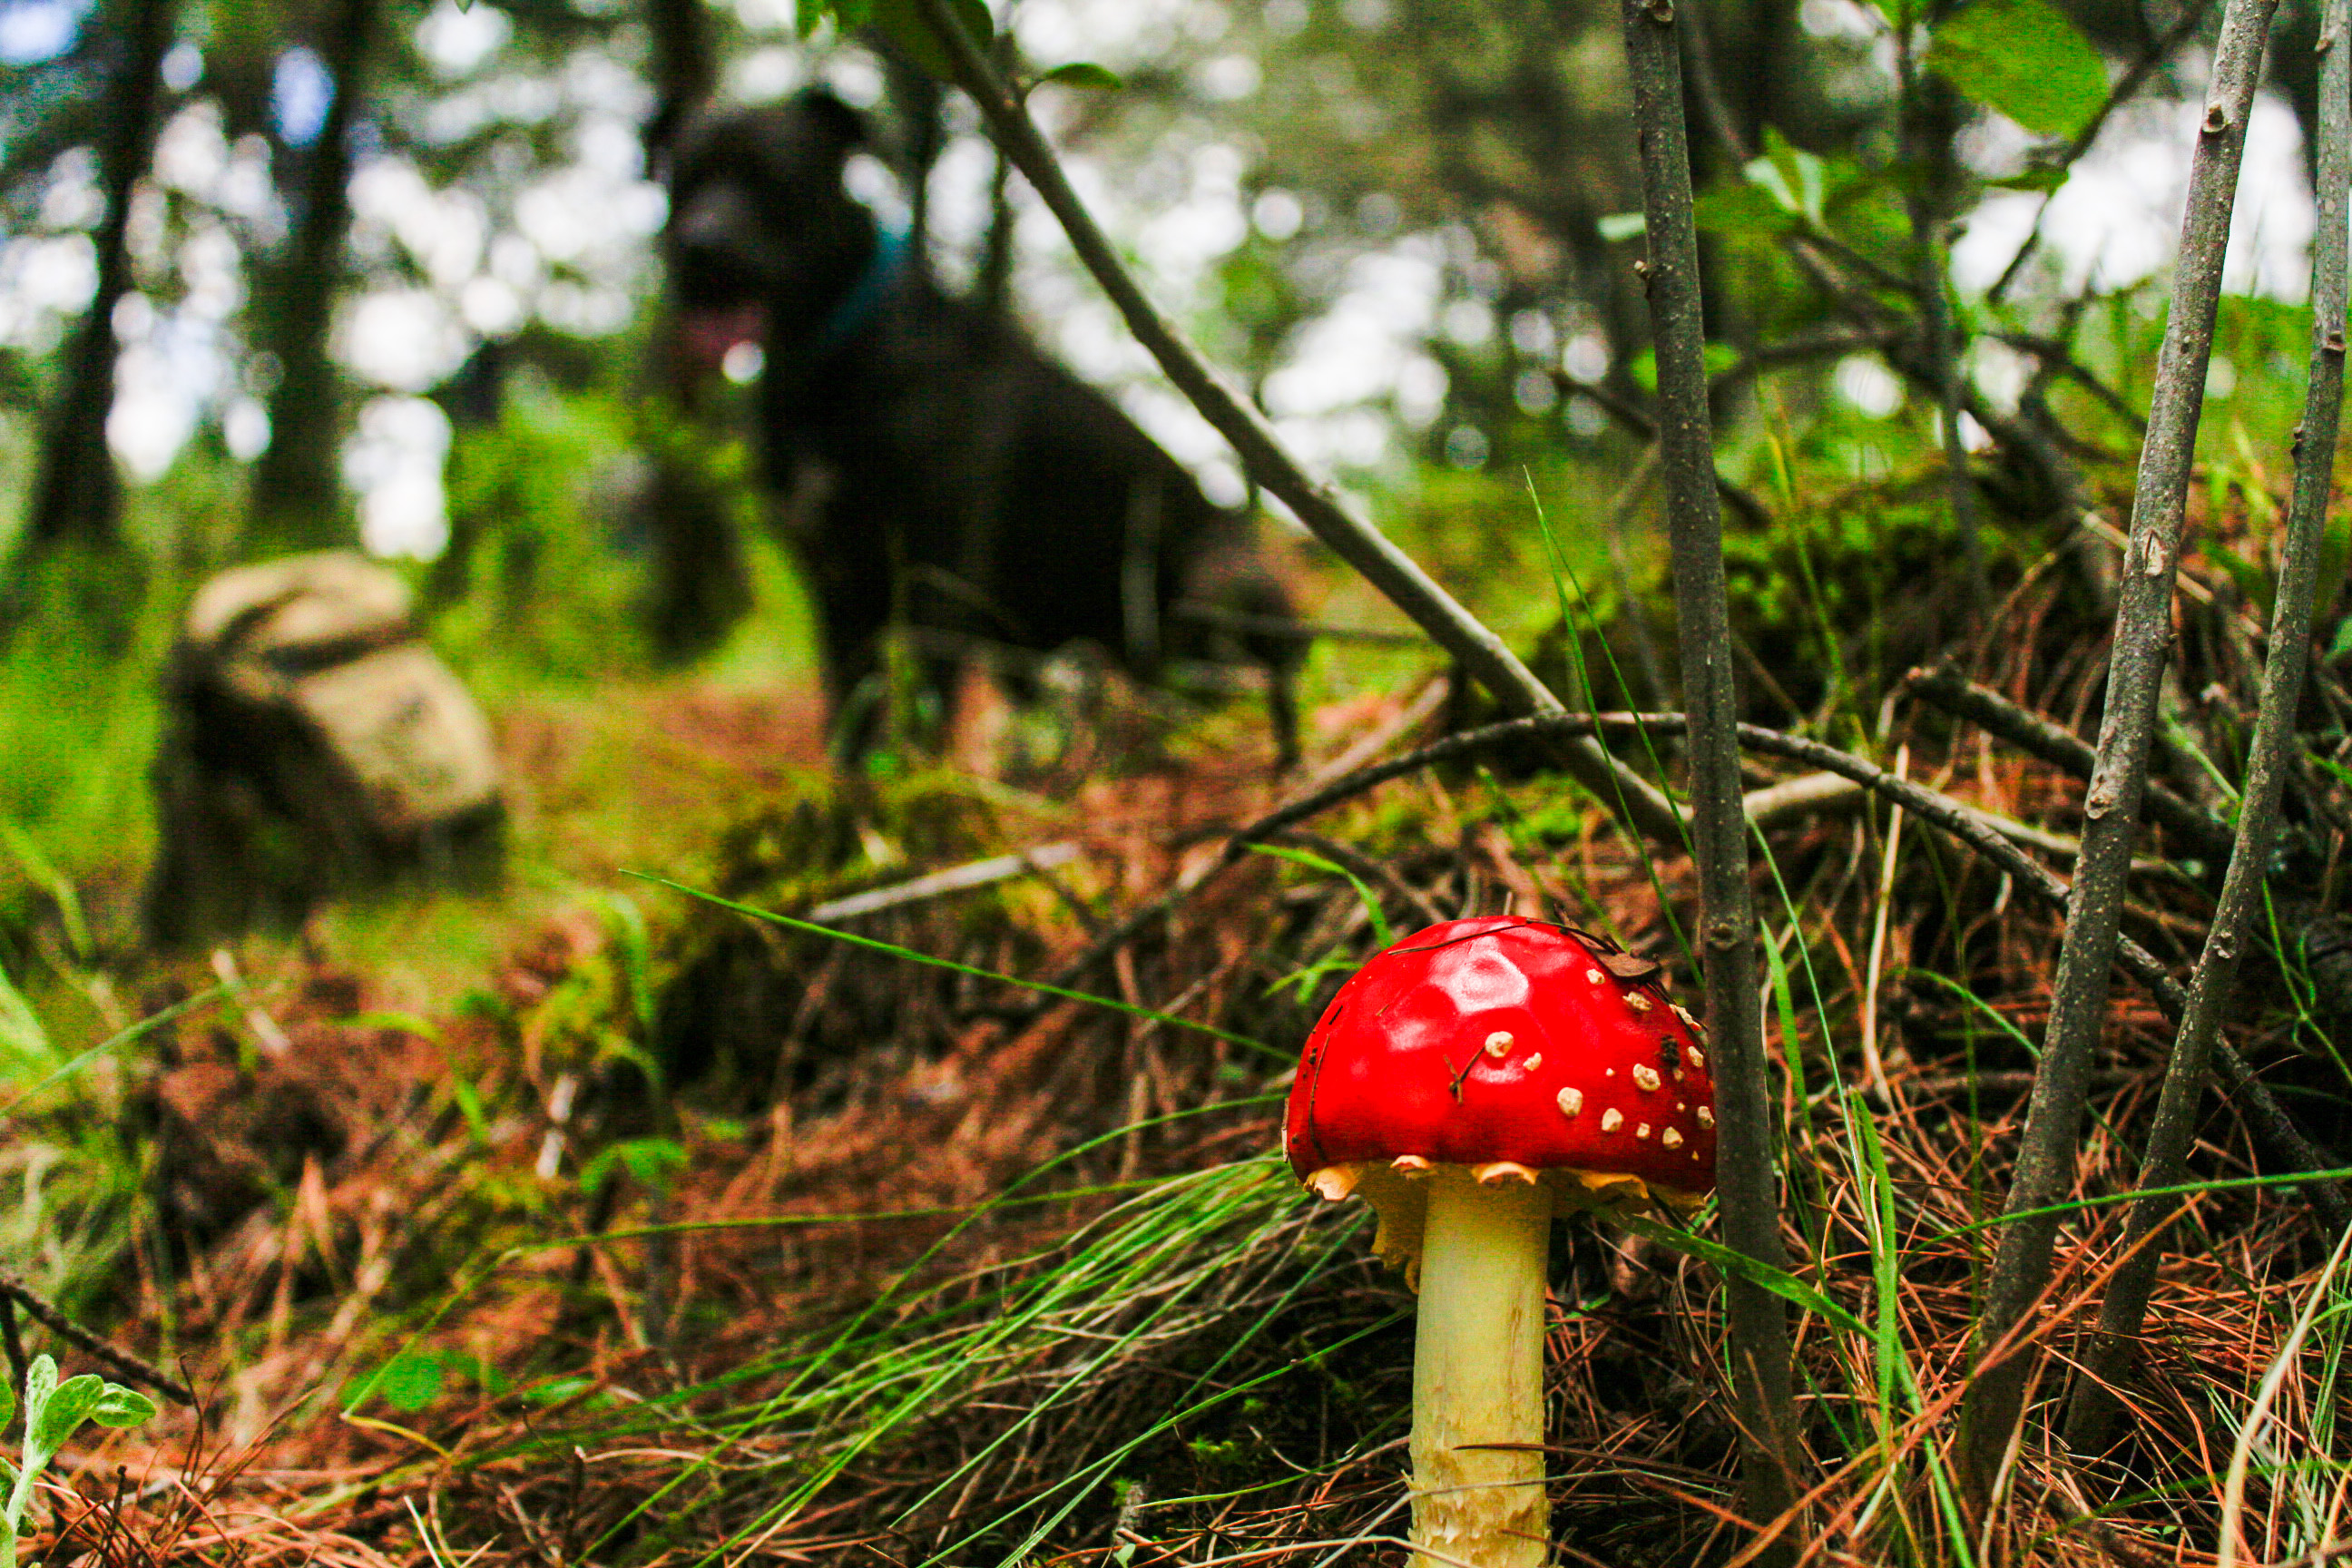
nature, mountain, mexico, plant, plant community, mushroom, natural landscape, botany, terrestrial plant, organism, wood, biome, grass, fawn, groundcover, forest, agaricaceae, trunk, tree, fungus, twig, landscape, bolete, edible mushroom, non vascular land plant, woodland, soil, agaric, russula integra, medicinal mushroom, nature reserve, wildlife, old growth forest, terrestrial animal, jungle, plant stem, temperate broadleaf and mixed forest, vascular plant, moss, agaricomycetes, autumn, coquelicot, Northern hardwood forest, deciduous, pezizales, moisture, penny bun